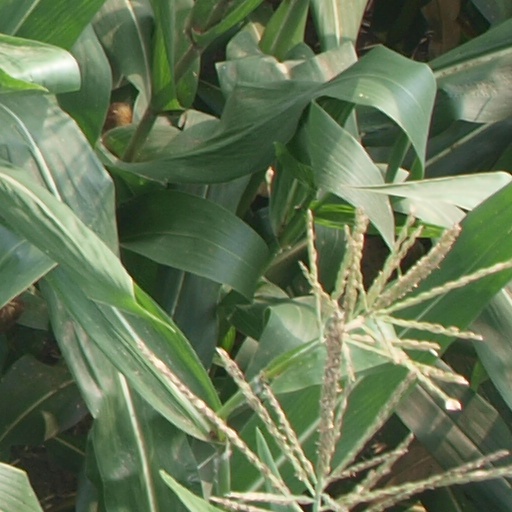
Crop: maize; corn